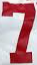
Number: 7